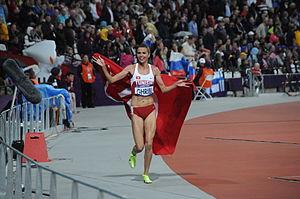
Habiba Ghribi fetant sa médaille d'argent du 3000 m steeple au JO de Londres 2012
La Tunisie participe aux Jeux olympiques d'été de 2012 à Londres au Royaume-Uni du 27 juillet au 12 août 2012. Il s'agit de sa 13ᵉ participation à des Jeux d'été. Elle réussit à qualifier 83 sportifs dans dix-sept sports, jusqu'ici, ce qui constitue un record dans l'histoire des participations tunisiennes avec, pour la première fois, la qualification dans trois sports collectifs.